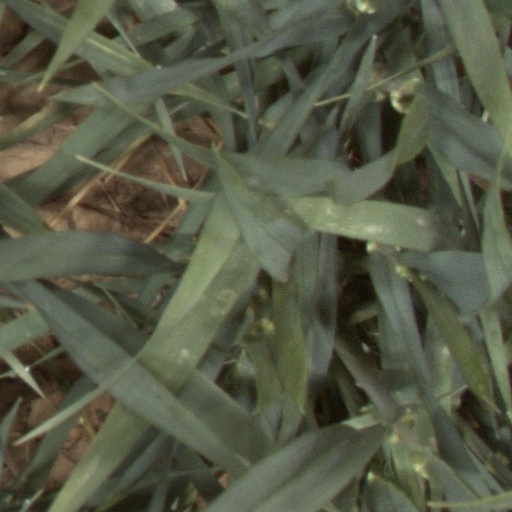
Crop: wheat